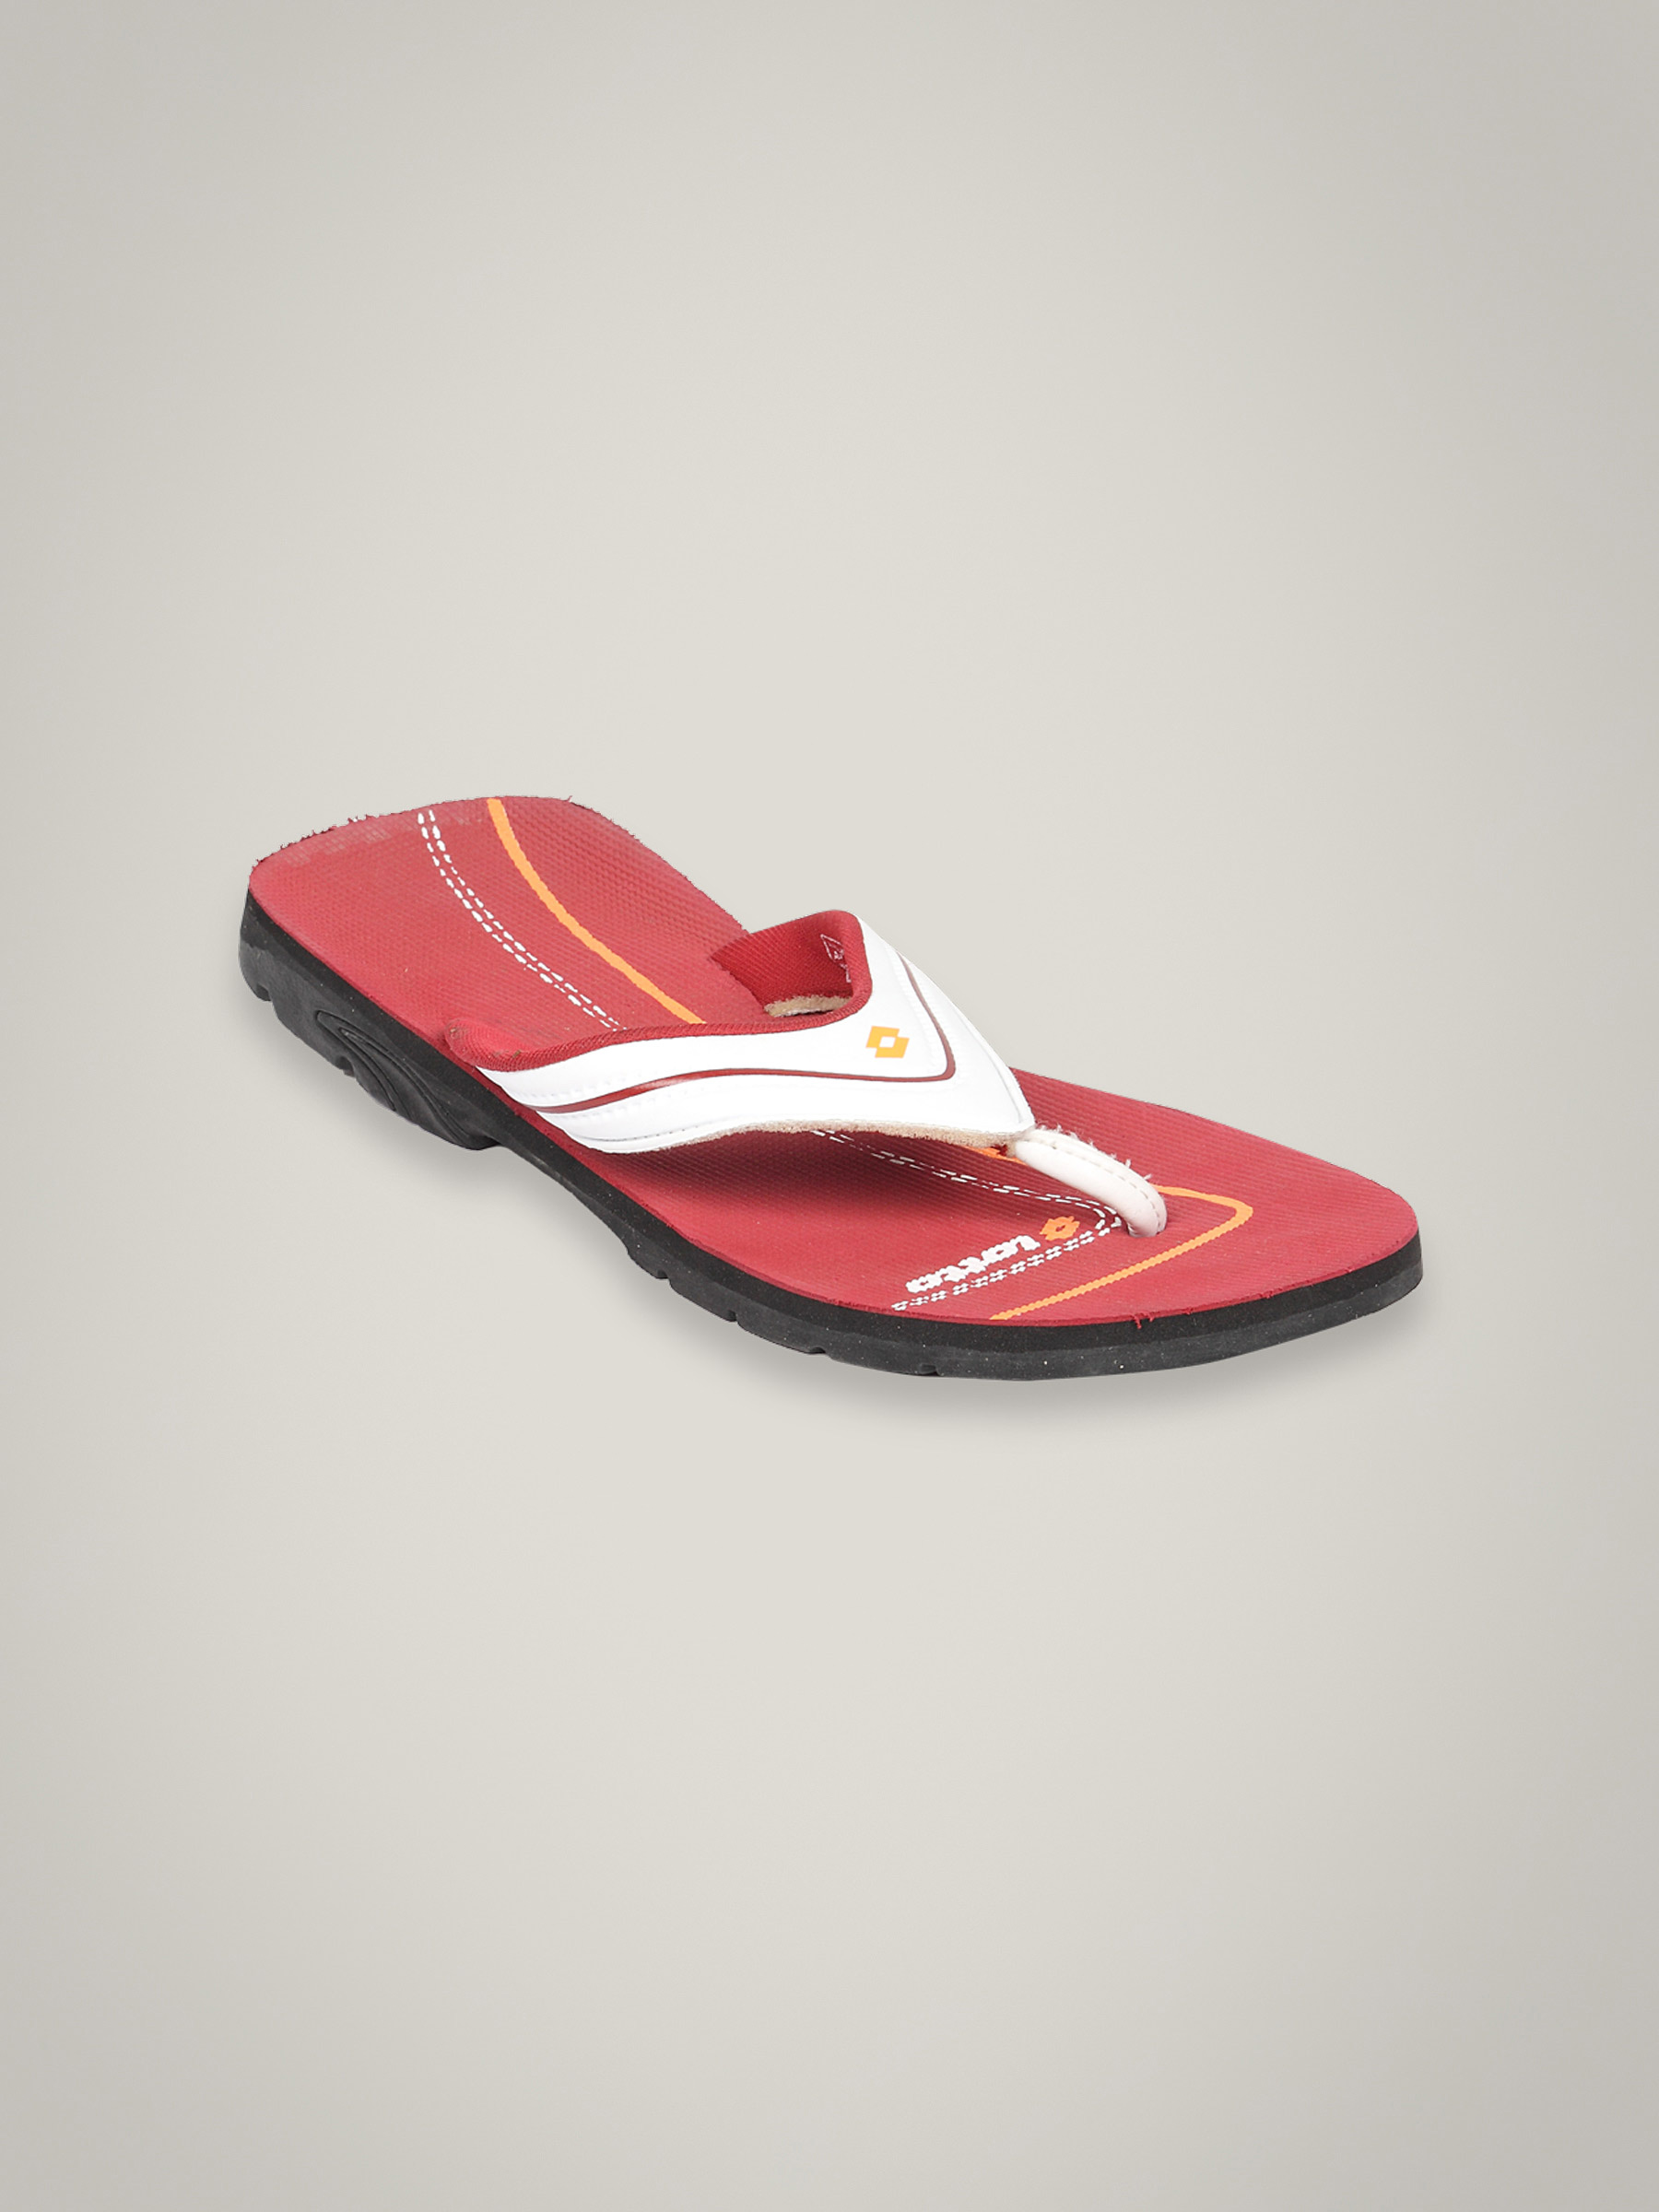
Lotto Men's Soccer Track Flip Flop
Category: Footwear / Flip Flops / Flip Flops
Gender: Men
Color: Red
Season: Summer 2011
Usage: Casual